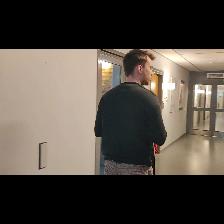
Label: Human